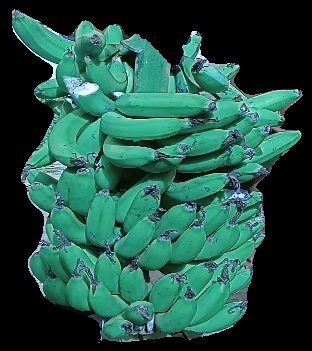
Variety: pachbale
Grade: grade3